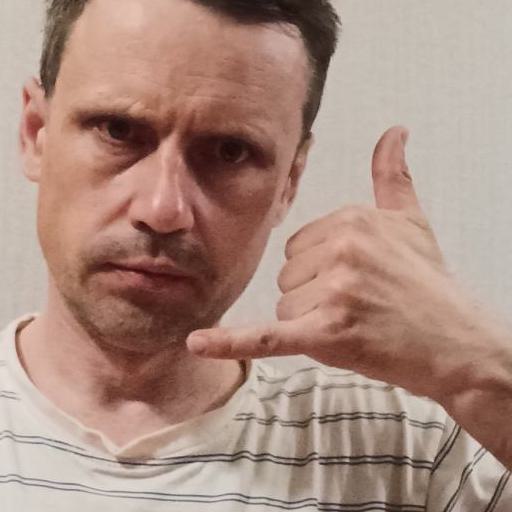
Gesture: call